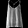
Label: T - shirt / top